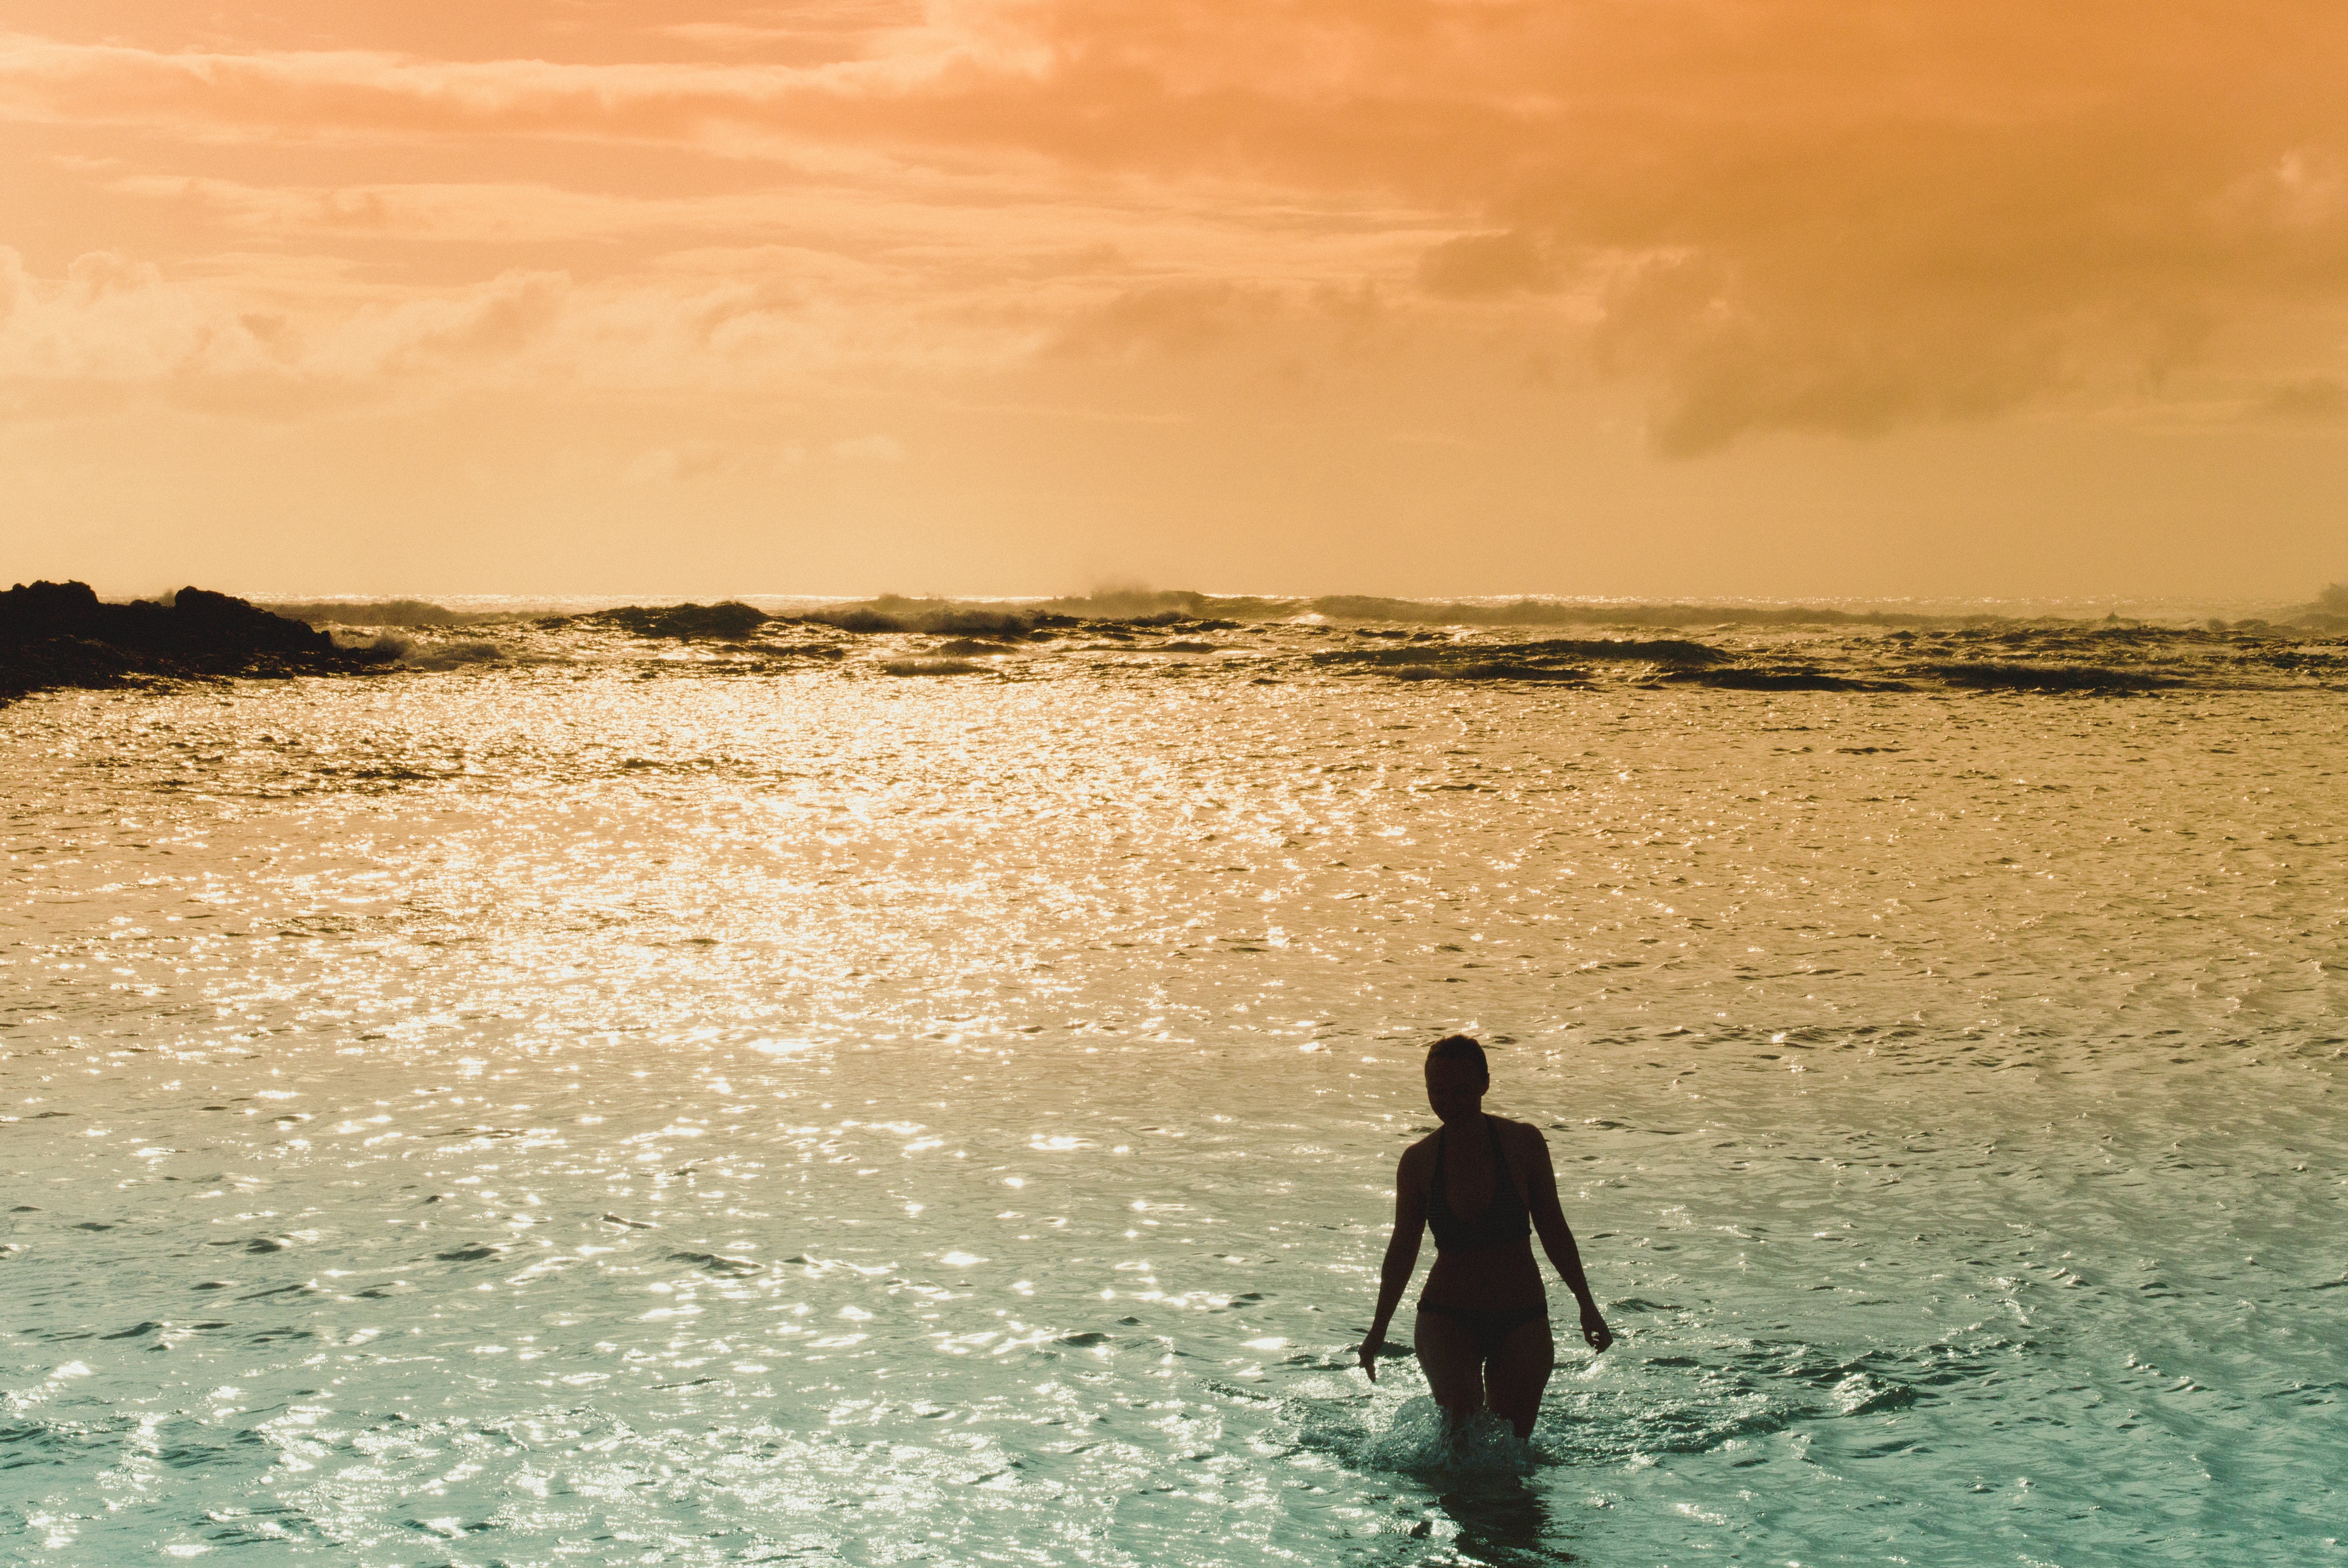
beach, sea, coast, sand, ocean, horizon, sunset, sunlight, morning, shore, wave, surfing, bay, body of water, wind wave